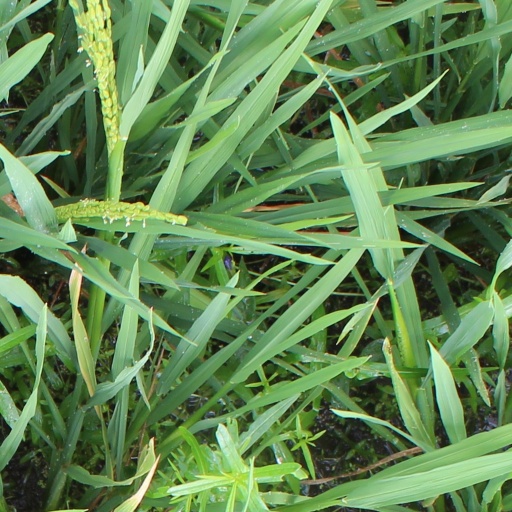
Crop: rice